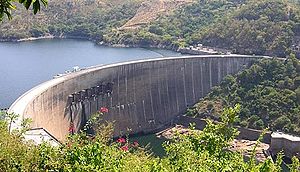
Karibasøen
Kariba-dæmningen
Karibasøen er en opdæmmet sø på græsen mellem Zambia og Zimbabwe.